New Orleans Sun Belt Nets

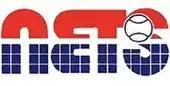
Logo with no city used in 1977, when the team was known as the Cleveland–Pittsburgh Nets.

The Pittsburgh Triangles folded following the 1976 season. With Pittsburgh and Philadelphia both lacking franchises, the league had considered fielding a team called the Pennsylvania Keystones in 1977, composed of players from the Soviet Union. However, with the Nets struggling to draw fans in Richfield, owner Joseph Zingale decided to fill the WTT void in nearby Pittsburgh and have his team play approximately half of its home matches in Richfield and the other half in Pittsburgh. The team was called the Cleveland–Pittsburgh Nets. After the Nets announced they would play half their matches in Pittsburgh, the league had planned to have the Keystones play in Philadelphia. The team of Soviet players did compete in WTT in 1977, but it did not have a permanent home and played its "home" matches in several different cities. The name Pennsylvania Keystones was scrapped, and the team was officially called the Soviet National Team or the Soviets.